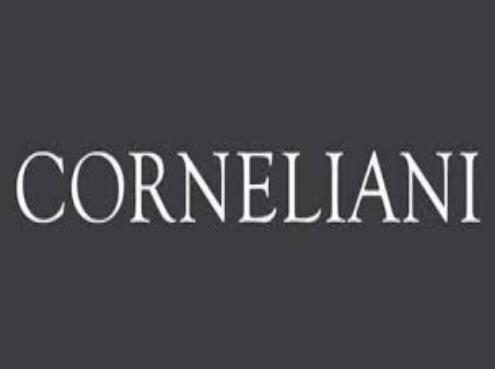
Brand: corneliani
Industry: Clothes